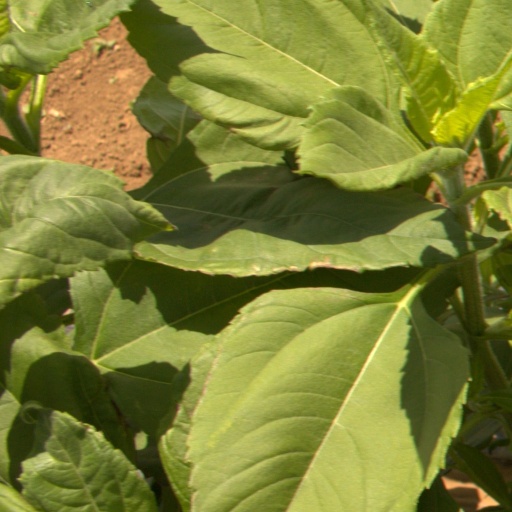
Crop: Jerusalem artichoke